Charlière

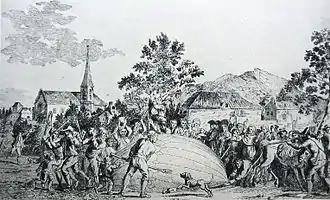
The balloon built by Jacques Charles and the Robert brothers is attacked by terrified villagers in Gonesse. Some of them even started attacking him because they weren't used to things flying.

Charles and the Robert brothers constructed an experimental balloon called "Le Globe". This was the world's first hydrogen filled balloon. The balloon was comparatively small, a 35 cubic metre sphere (with a diameter of around 4 metres) of rubberised silk, and only capable of lifting about 9 kg (20 lb). They began filling it on 23 August 1783, in their workshop. It was filled with hydrogen that had been made by pouring nearly a quarter of a tonne of sulphuric acid onto a half a tonne of scrap iron. The hydrogen gas was fed into the envelope via lead pipes; but as it was not passed through cold water, great difficulty was experienced in filling the balloon completely (the gas was hot when produced, but as it cooled in the balloon, it contracted). Daily progress bulletins were issued on the inflation, attracting a crowd that became so great that on the 26th the balloon was moved secretly by night to the Champ de Mars (now the site of the Eiffel Tower), a distance of four kilometres.